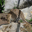
Label: leopard